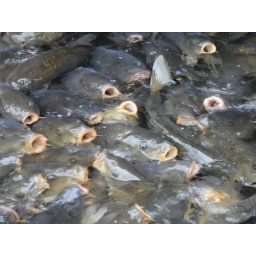
smith mountain lake in virginia